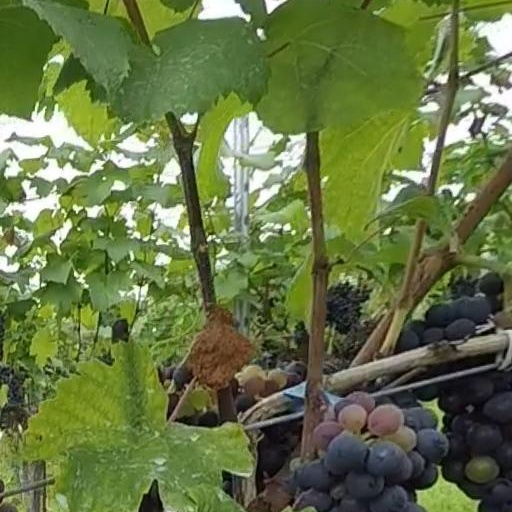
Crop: grape